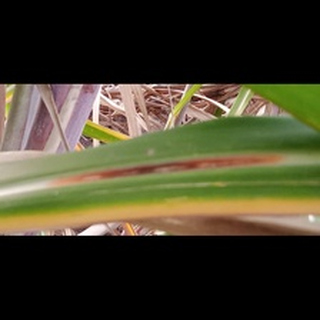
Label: sugarcane_red_rot